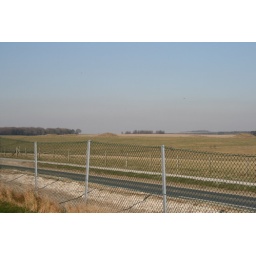
Some burial mounds in the field across the road from Stonehenge